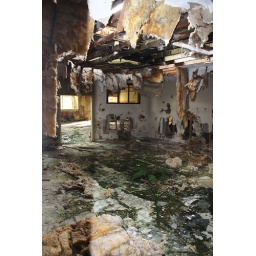
Again in the same building but a room further down the corridor